Before, Now & Then

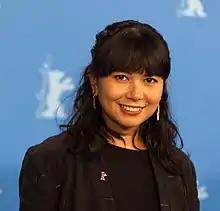
Andini at the 72nd Berlin International Film Festival.

The film had its world premiere in competition at the 72nd Berlin International Film Festival on 12 February 2022. Prior to, Wild Bunch acquired distribution rights to the film in January 2022. The North American distribution rights was acquired by Film Movement in August 2022.